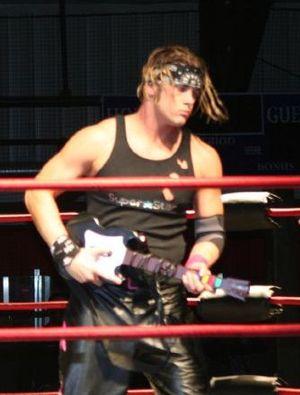
James Guffey est un catcheur américain plus connu sous le nom de Jimmy Rave.